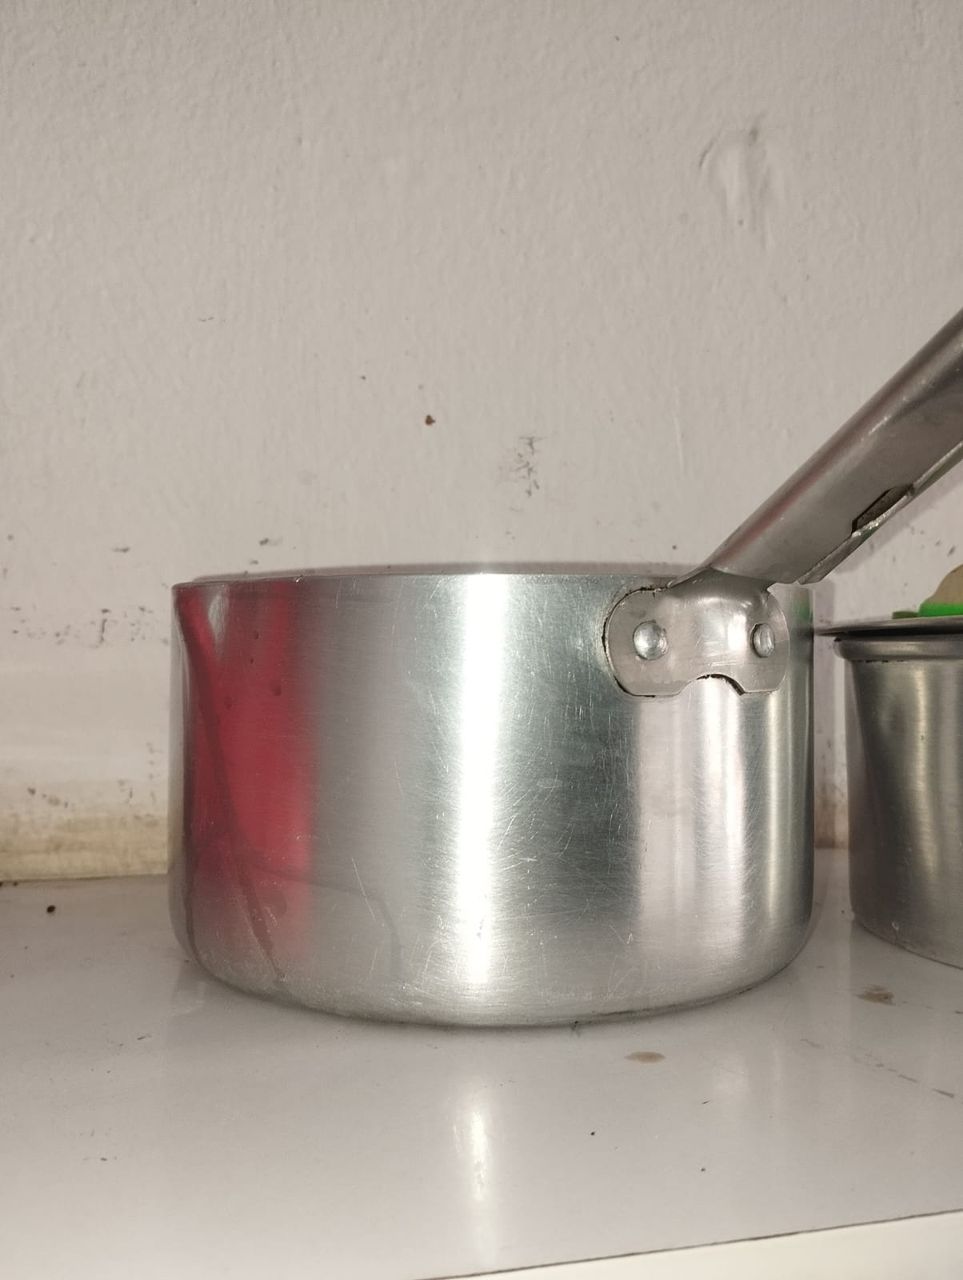
Label: metal